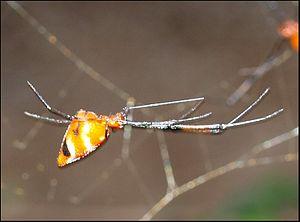
Argyrodes zonatus sur toile de Nephile
Argyrodes est un genre d'araignées aranéomorphes de la famille des Theridiidae.